San Teodoro (Genoa)

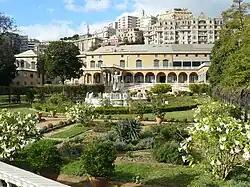
Palazzo del Principe

Until the 1930s, the boundary of the district towards Sampierdarena was sharply delineated by the ridge of the hills of S. Benigno and of the Angels, on which ran the western branch of the seventeenth-century walls. Today, after the imposing earthworks on the hill of S. Benigno, the boundary is formed by the line that starting from the Lighthouse passes through the overpass of Via di Francia (commonly called the helicoidal bridge) and over the steep escarpment corresponding to the edge of the hill of S. Benigno, reaches the "walls of the Angels." From there it follows the walls to the Granarolo gate: this section separates S. Teodoro from the Polceverasque neighborhood of Rivarolo. Salita Granarolo, the axis of the Principe-Granarolo rack tramway and Principe Square demarcate S. Teodoro to the east toward Lagaccio and Prè.